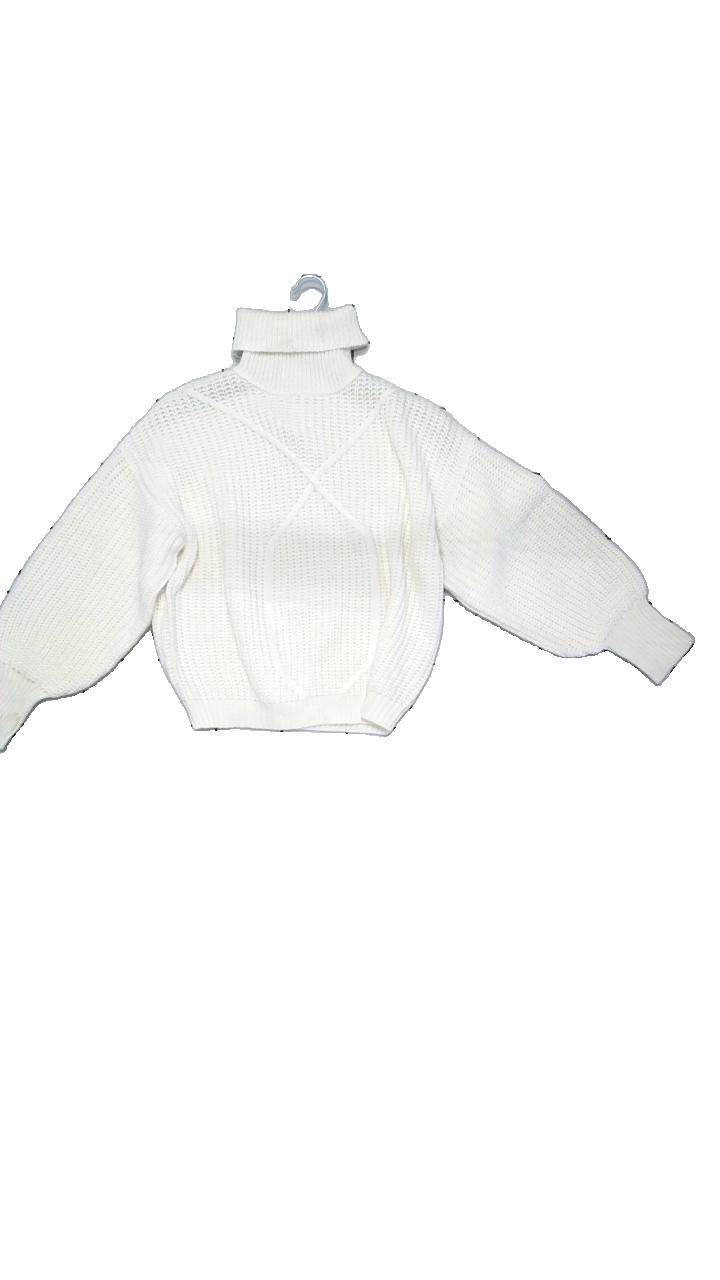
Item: Sweater (Ladies)
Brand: Donna Romina
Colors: Beige
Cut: Loose, Turtle neck
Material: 100% acrylic
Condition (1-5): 5
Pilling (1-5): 4
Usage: Reuse
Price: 50-100